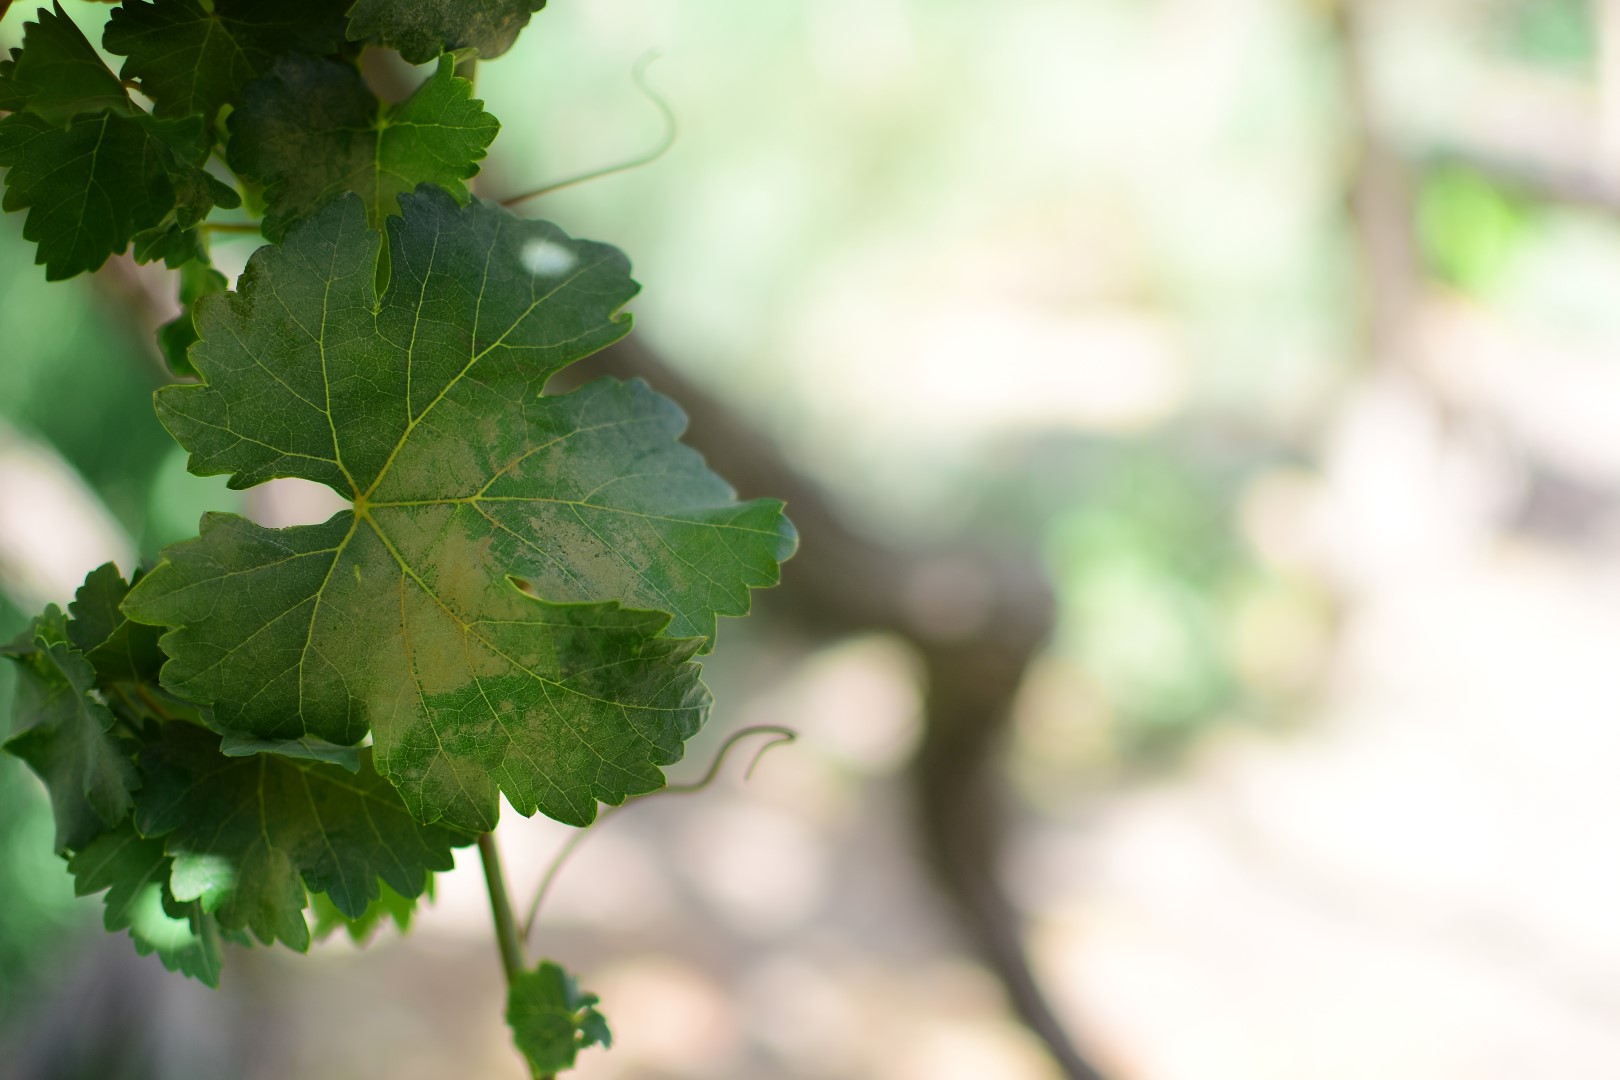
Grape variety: Shdah